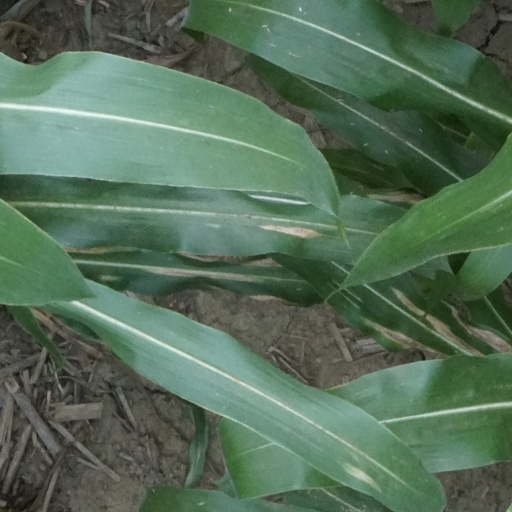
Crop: maize; corn